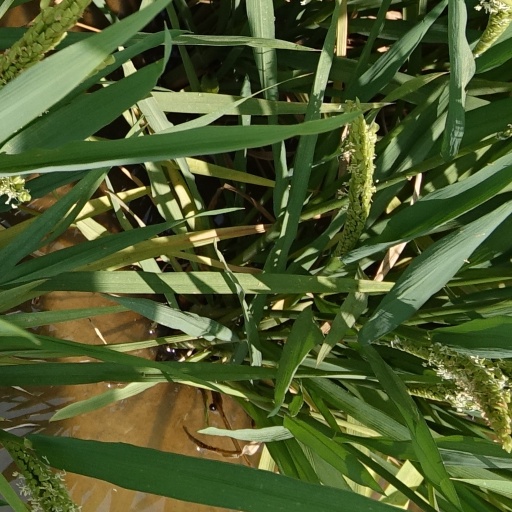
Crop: rice